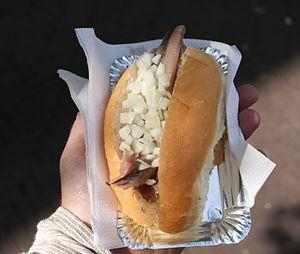
La cuisine néerlandaise est particulièrement inspirée par le passé agricole des Pays-Bas. Bien que la cuisine varie selon les régions avec des produits spécifiques, il existe un certain nombre de plats et ingrédients typiquement néerlandais. Les plats et repas néerlandais sont souvent nutritifs et copieux car ils sont adaptés au travail qui fut essentiellement physique dans le passé aux Pays-Bas. Le pays est réputé pour ses nombreuses variétés de fromages. La cuisine néerlandaise accorde une place importante aux légumes par rapport à la viande comme dans la plupart des cuisines d'Europe du Nord.
La fête du 3 octobre, en néerlandais 3 oktoberfeest a lieu tous les ans le 3 octobre à Leyde depuis 1886, en mémoire de la fin du siège de la ville en 1574.
Hollandse nieuwe, appelé aussi maatje, est aux Pays-Bas le premier hareng de la saison prêt à être consommé.